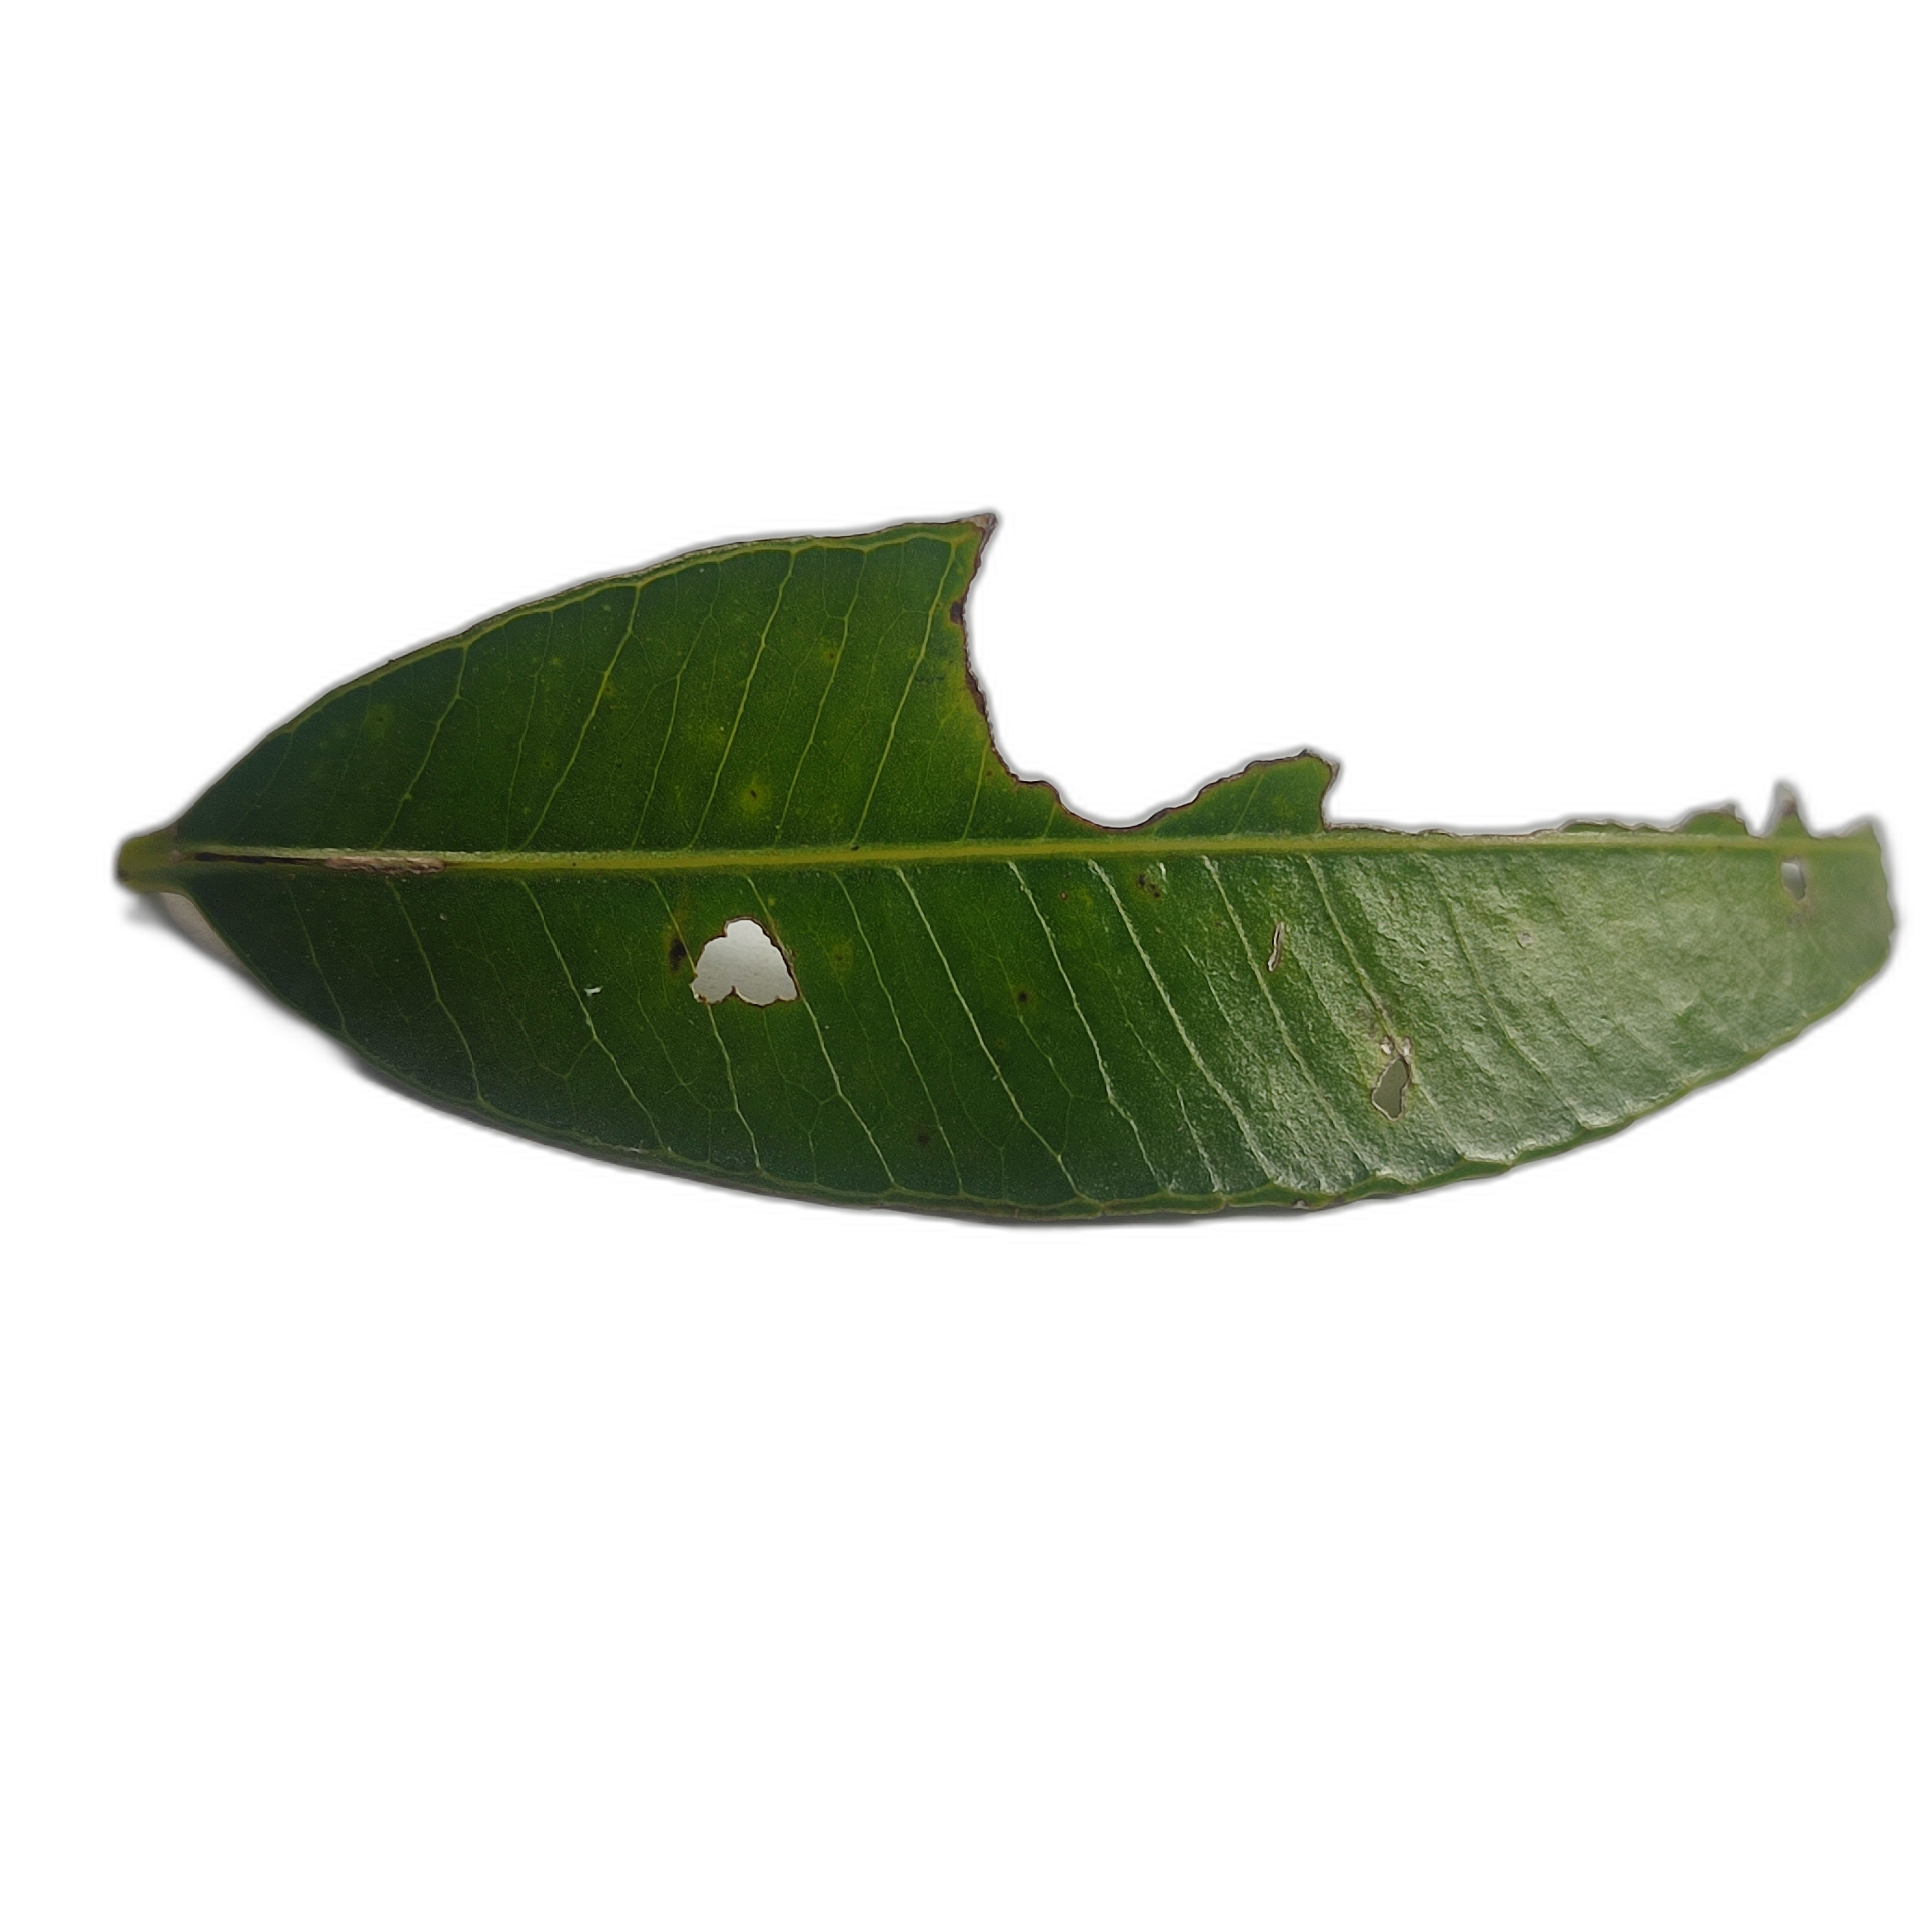
Label: not_healthy